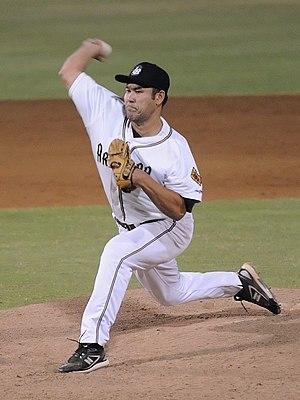
Hideki Irabu est un lanceur droitier japonais de baseball ayant joué dans la Ligue Pacifique et la Ligue centrale du Japon ainsi que dans les Ligues majeures de baseball.